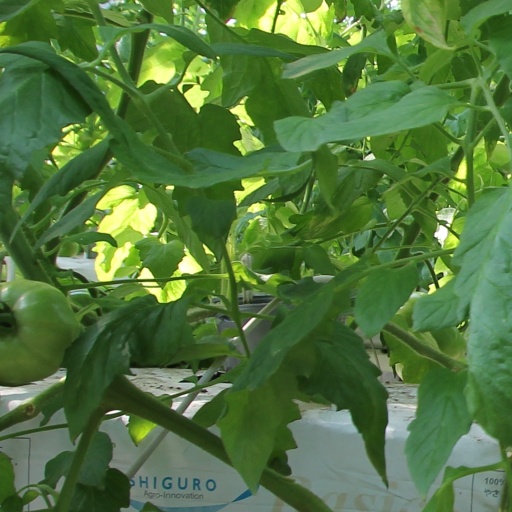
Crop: tomato